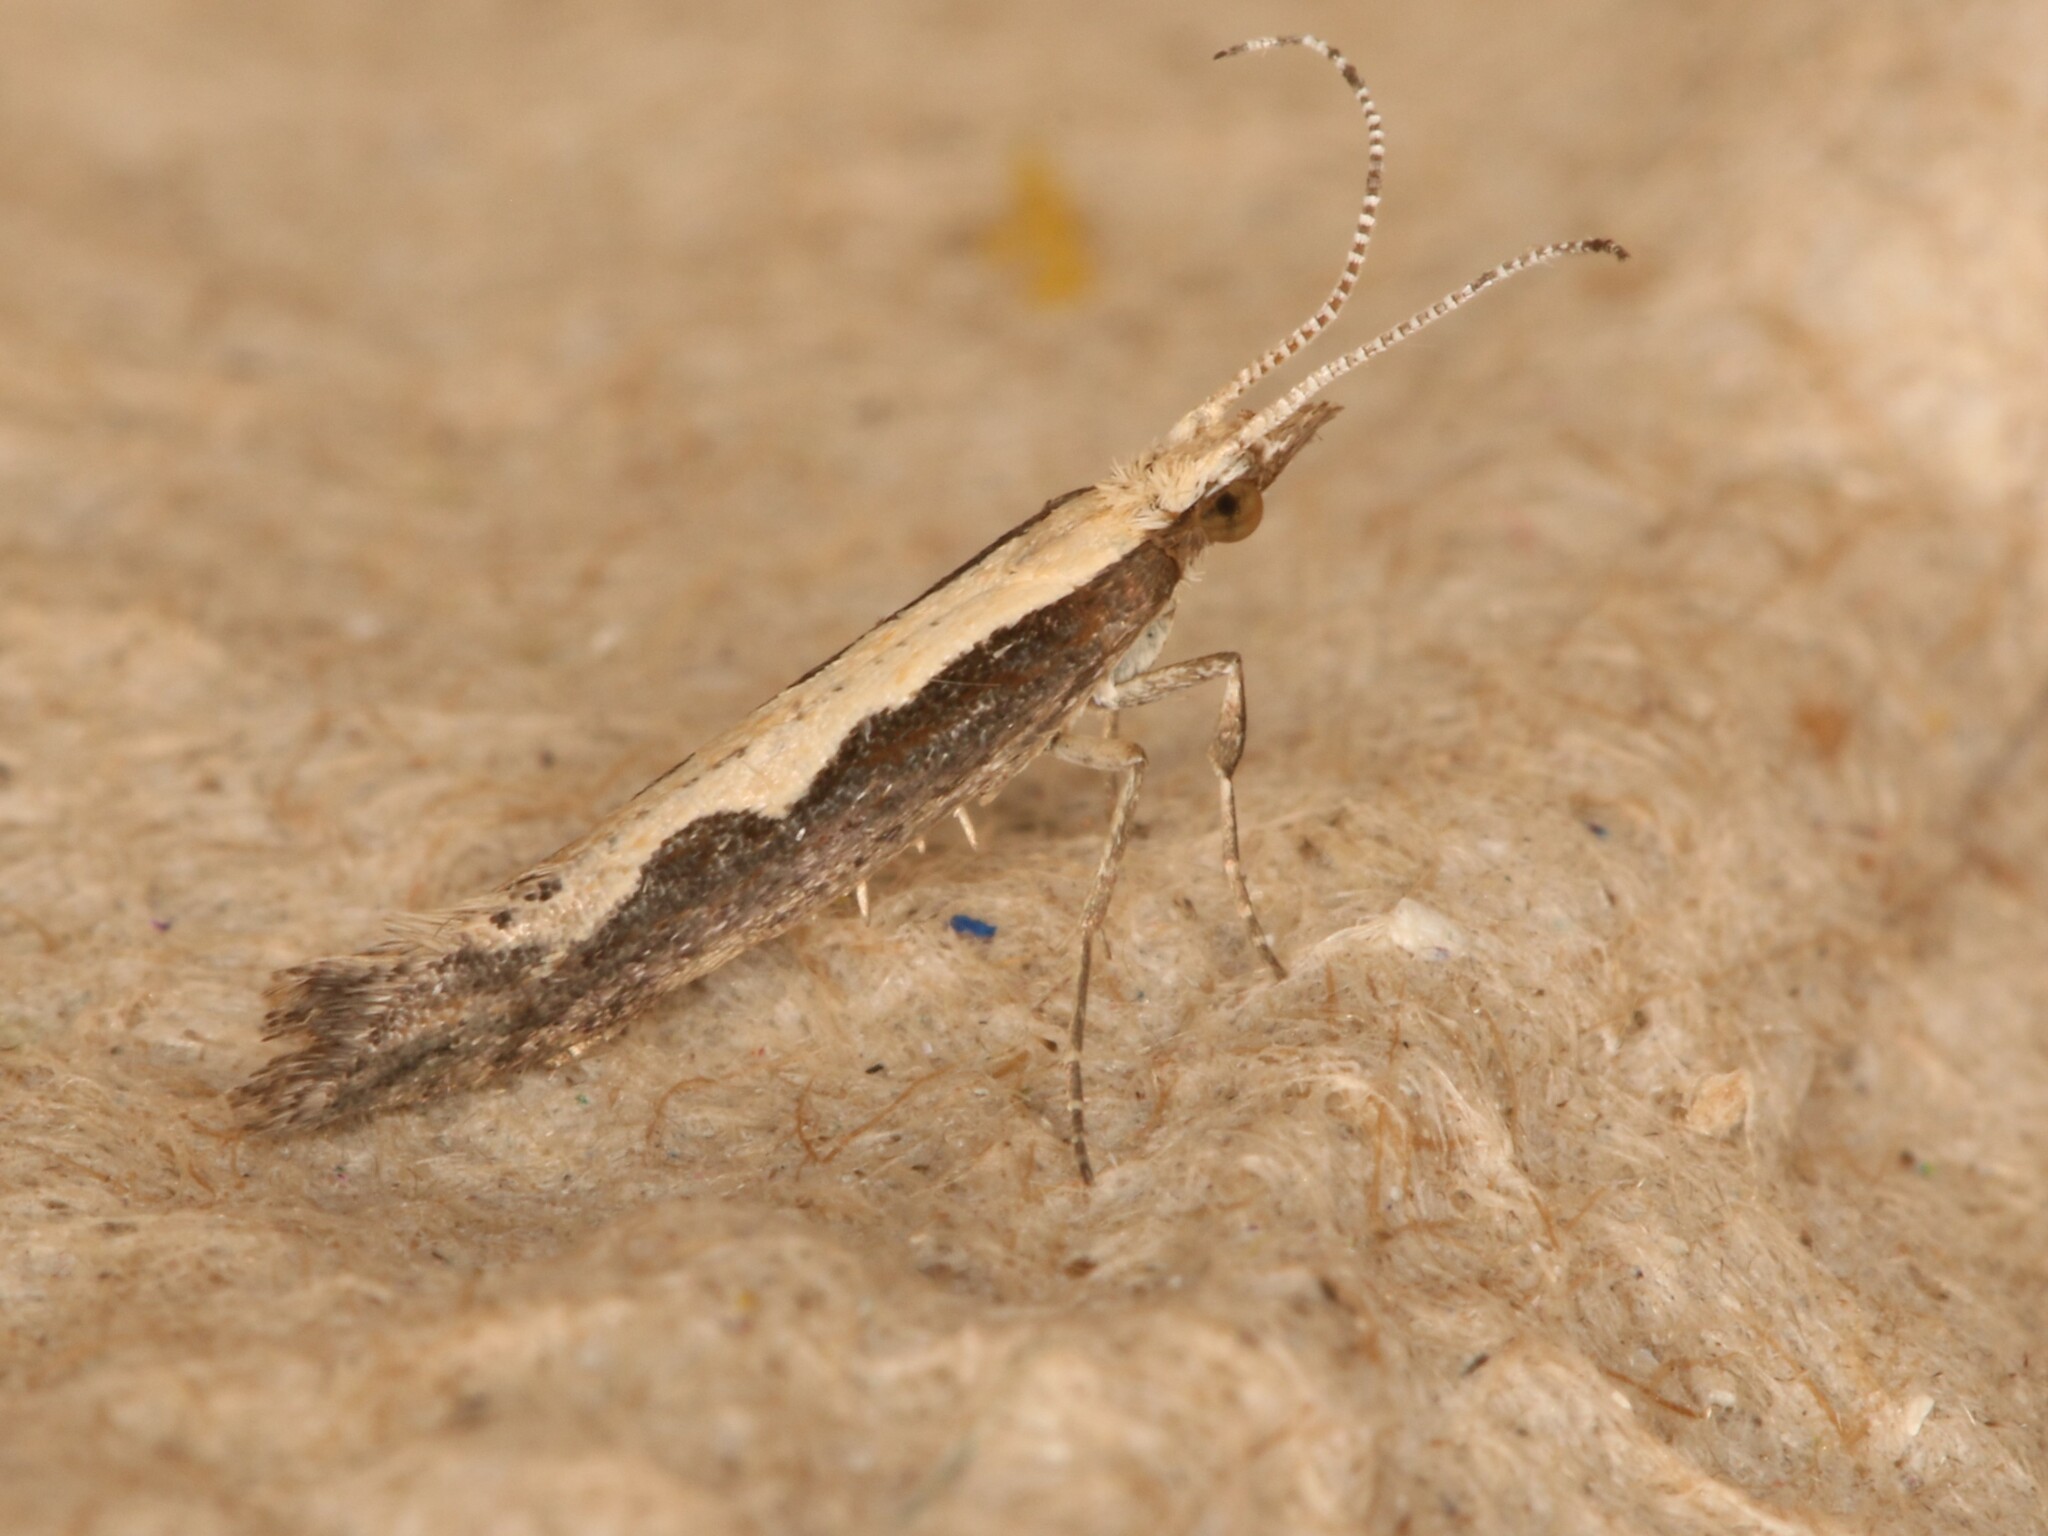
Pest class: diamondback_moth